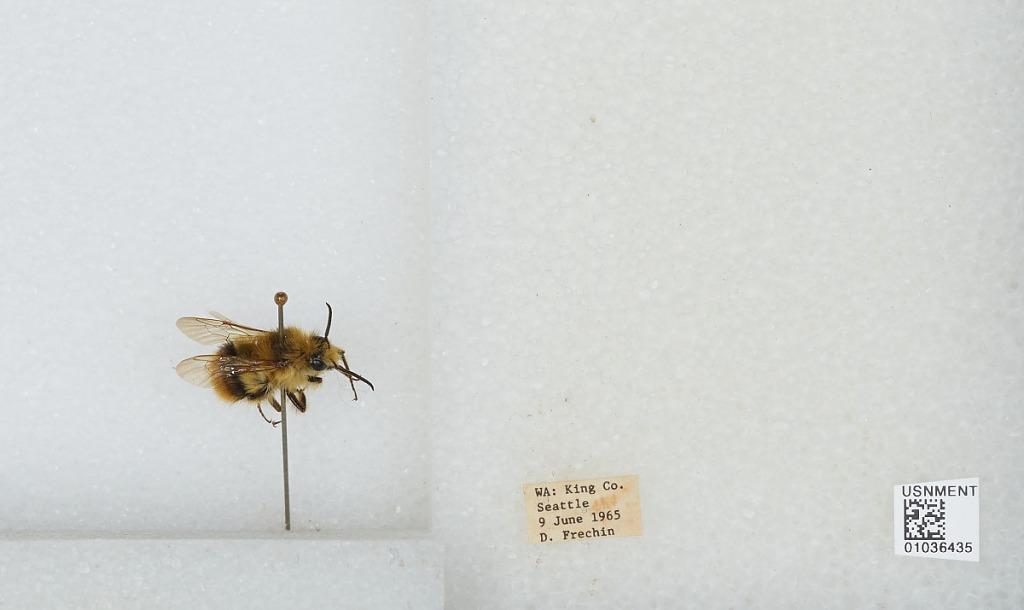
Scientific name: Bombus (Pyrobombus) mixtus Cresson
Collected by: D. Frechin
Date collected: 1965-6-9
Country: United States
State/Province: Washington
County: King
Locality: Seattle
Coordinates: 47.6097, -122.333